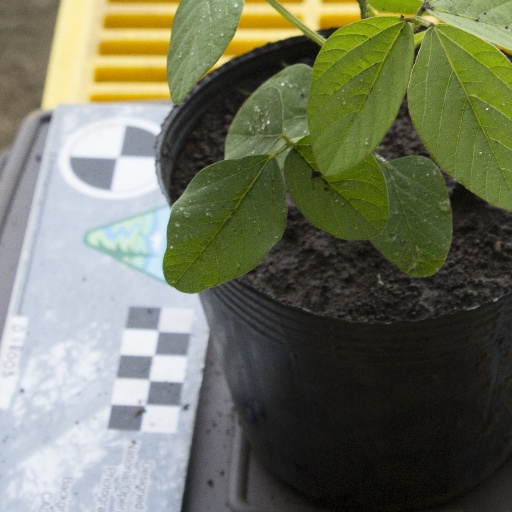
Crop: soybean